Elizabeth Cady Stanton

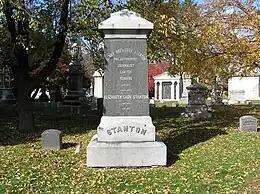
The monument for Henry Brewster Stanton and Elizabeth Cady Stanton in Woodlawn Cemetery. Her accomplishments are listed on another side of the monument.

Stanton traveled again to Europe in October 1886, visiting her children in France and England. She returned to the U.S. in March 1888 barely in time to deliver a major speech at the founding meeting of the ICW. When Anthony discovered that Stanton had not yet written her speech, she insisted that Stanton stay in her hotel room until she had written it, and she placed a younger colleague outside her door to make sure she did so.